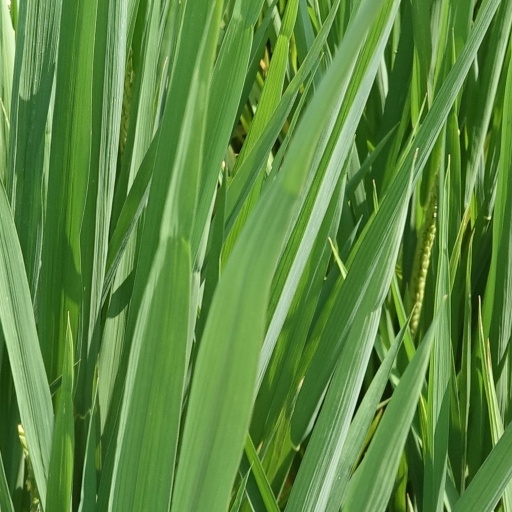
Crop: rice